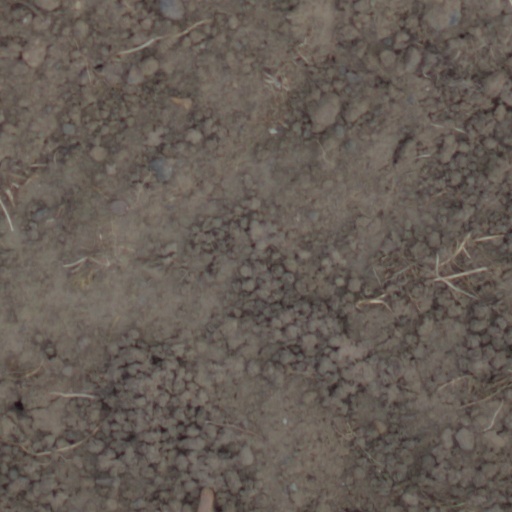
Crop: wheat